Katrin Laur

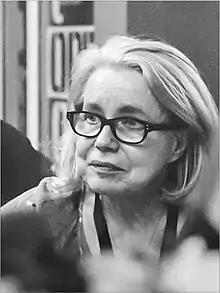
Katrin Laur

Katrin Laur (née Poola, born in 1955) is an author, film director and professor. She lives in Estonia and Germany.